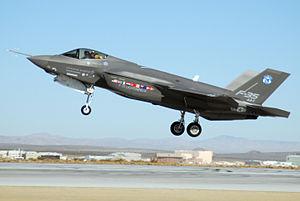
Le Joint strike fighter, en français Chasseur et bombardier développés conjointement, est un programme de recherche aéronautique mené par le gouvernement des États-Unis d’Amérique depuis 1993-1994 en vue de développer un avion de combat multirôle de nouvelle génération destiné à remplacer une grande partie des avions de chasse, de combat et d’attaque au sol en service aux États-Unis, au Royaume-Uni, au Canada et dans d’autres pays sous influence de l'OTAN.